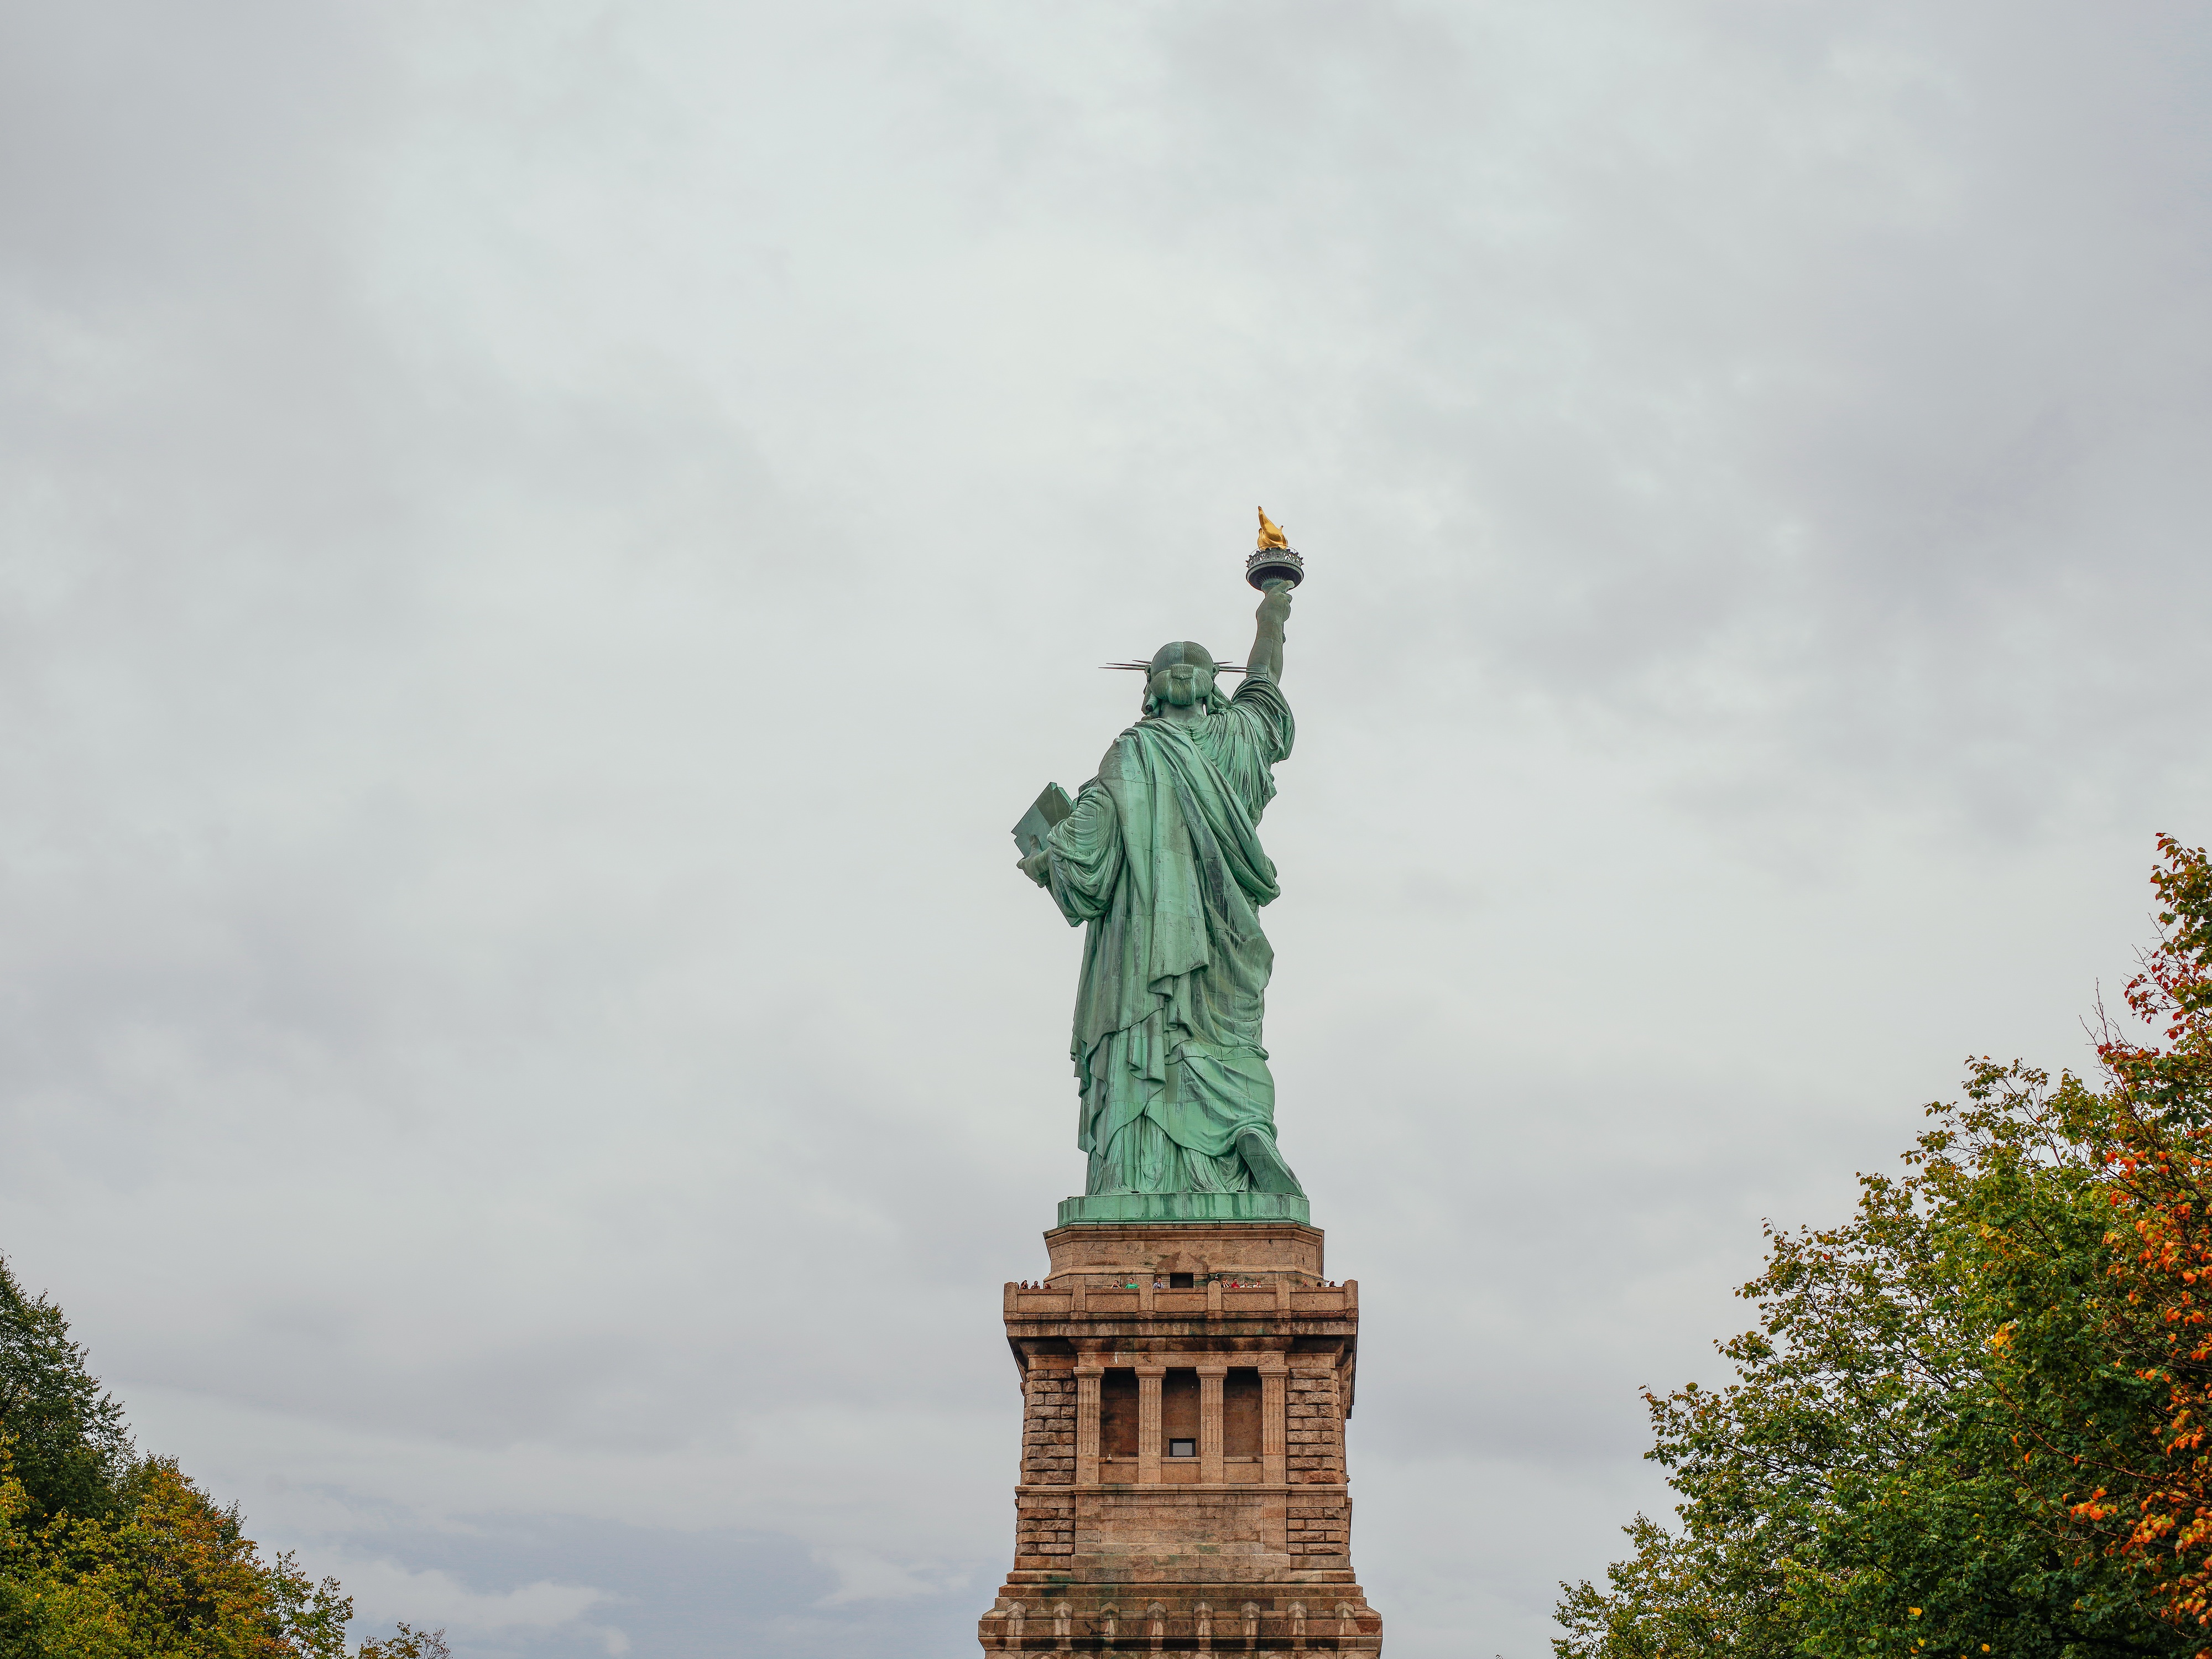
new york, monument, statue, statue of liberty, tower, landmark, freedom, sculpture, memorial, temple, liberty